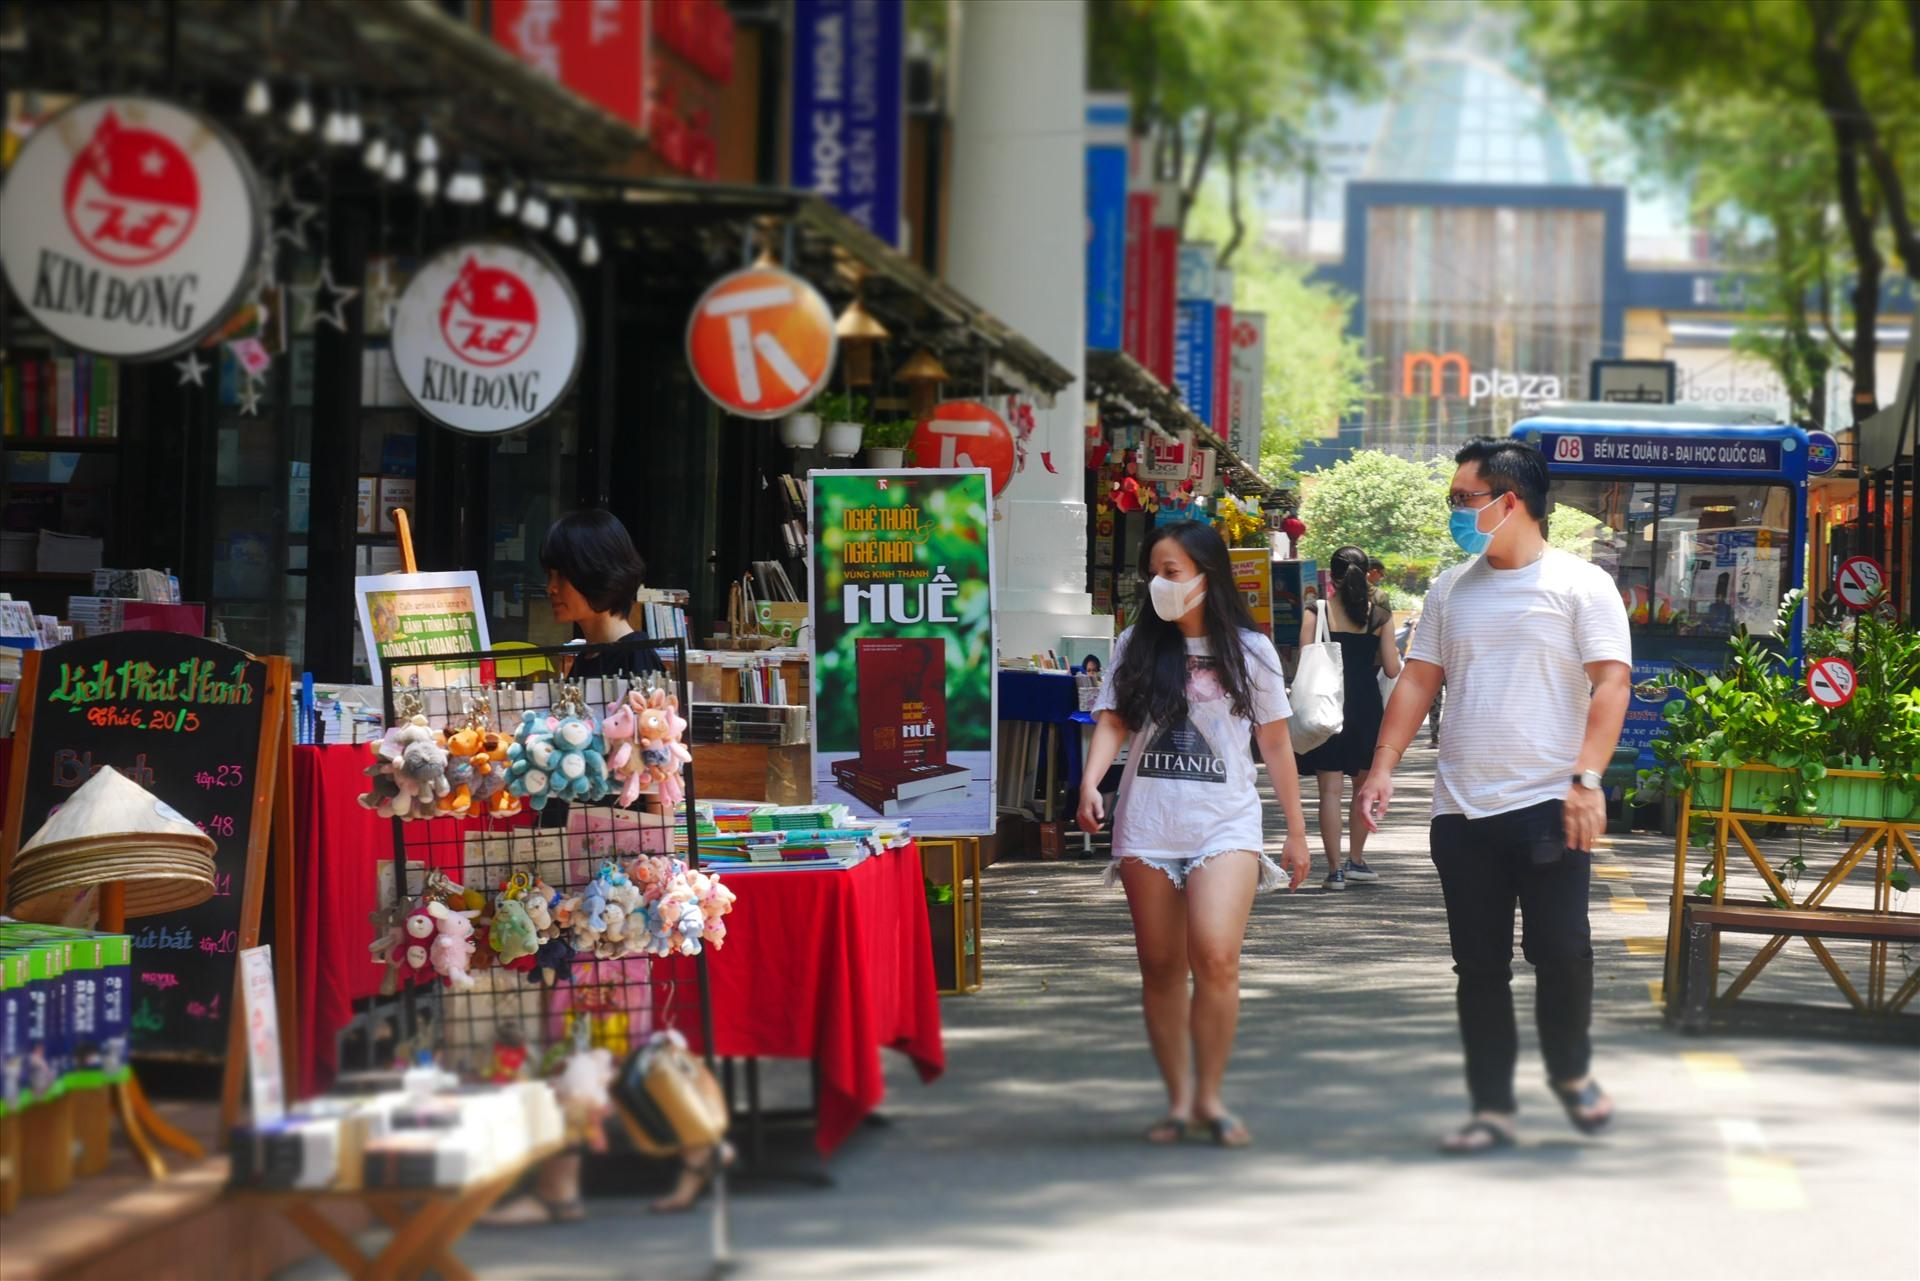
có hai người đang cùng nhìn vào một quầy hàng sách